Michal Bat-Adam

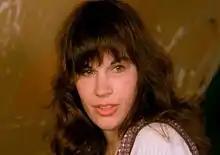
Bat-Adam, 1984

In 1972 Bat-Adam was cast in the title role in Moshe Mizrahi's film "I Love You Rosa". The film was nominated for an Academy Award for Best Foreign Language Film and entered into the 1972 Cannes Film Festival. The role launched Bat-Adam's career as a film actress.